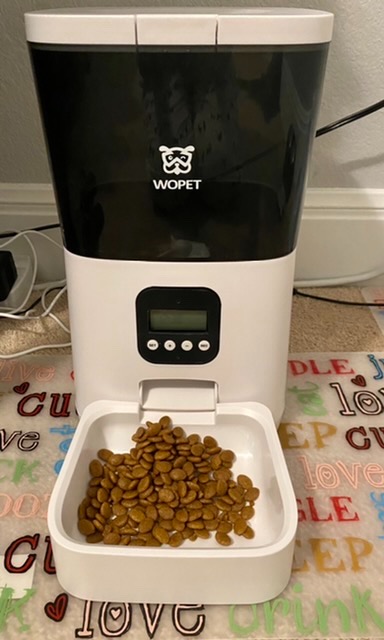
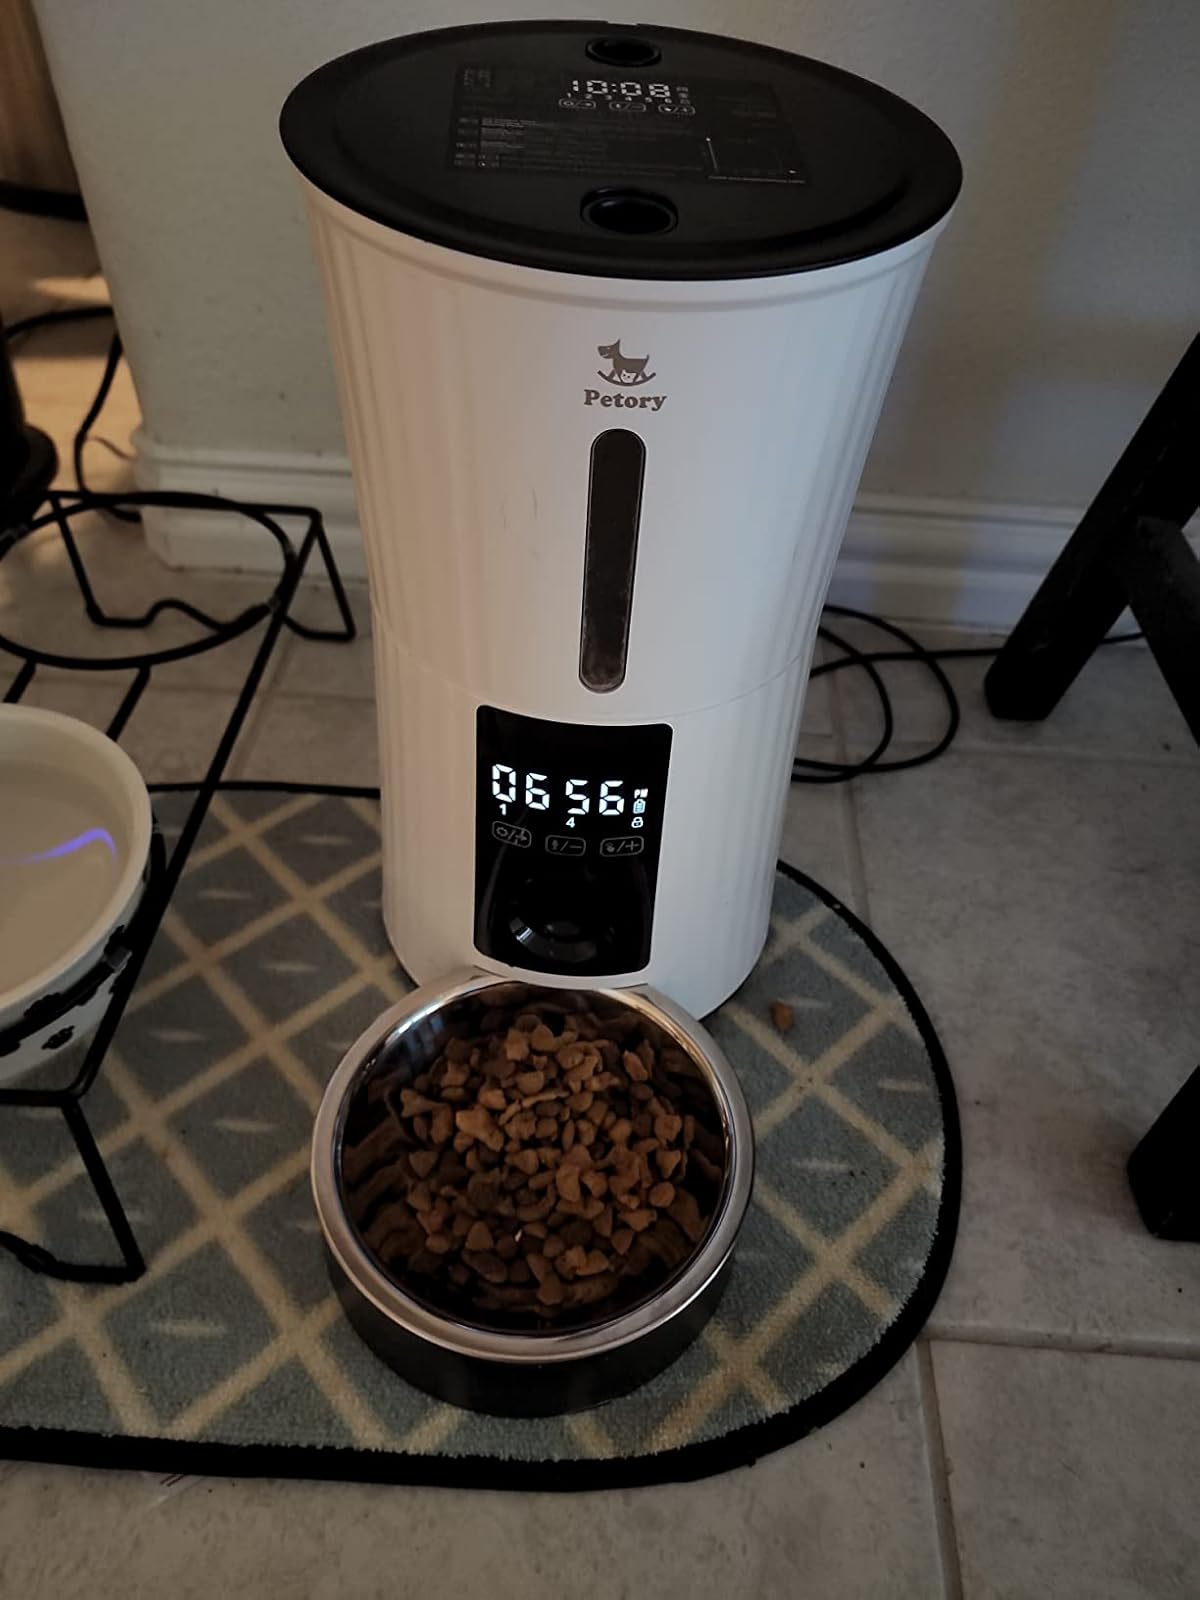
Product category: items_feeder
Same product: no